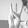
ASL letter: W